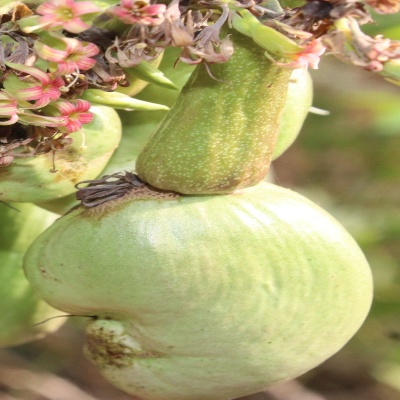
Crop: Cashew
Condition: healthy